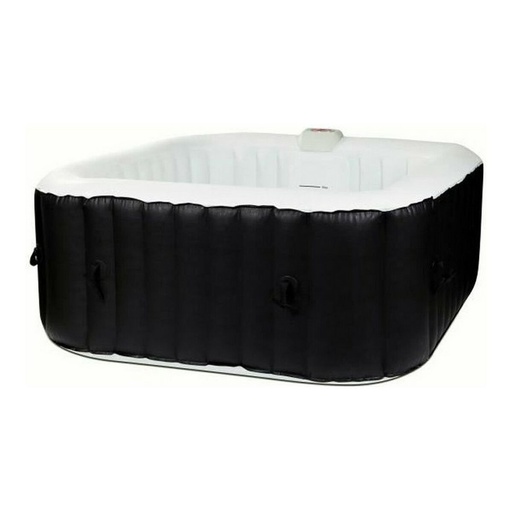
Inflatable Spa Sunspa SUN3700684107121 800 L 6 persons
Brand: Sunspa
Summer fun is assured with these offers. Little ones and grown ups will love them! Buy Inflatable Spa Sunspa SUN3700684107121 800 L 6 persons and enjoy your free time! Includes: 1 filter Air Pump Temperature max.: 40 ºC Type: Jet Number of places: 6 persons Capacity: 800 L General Product Safety Regulations information: Kevin Darmon Rue de bruxelles - Zac du pontillaut - 77340 Pontault combault 77340 - Pontault Combault +4531214567 kevin@sen-no-sen.fr https://www.fluidra.es
Category: Home & Garden > Pool & Spa > Spas